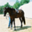
Label: horse